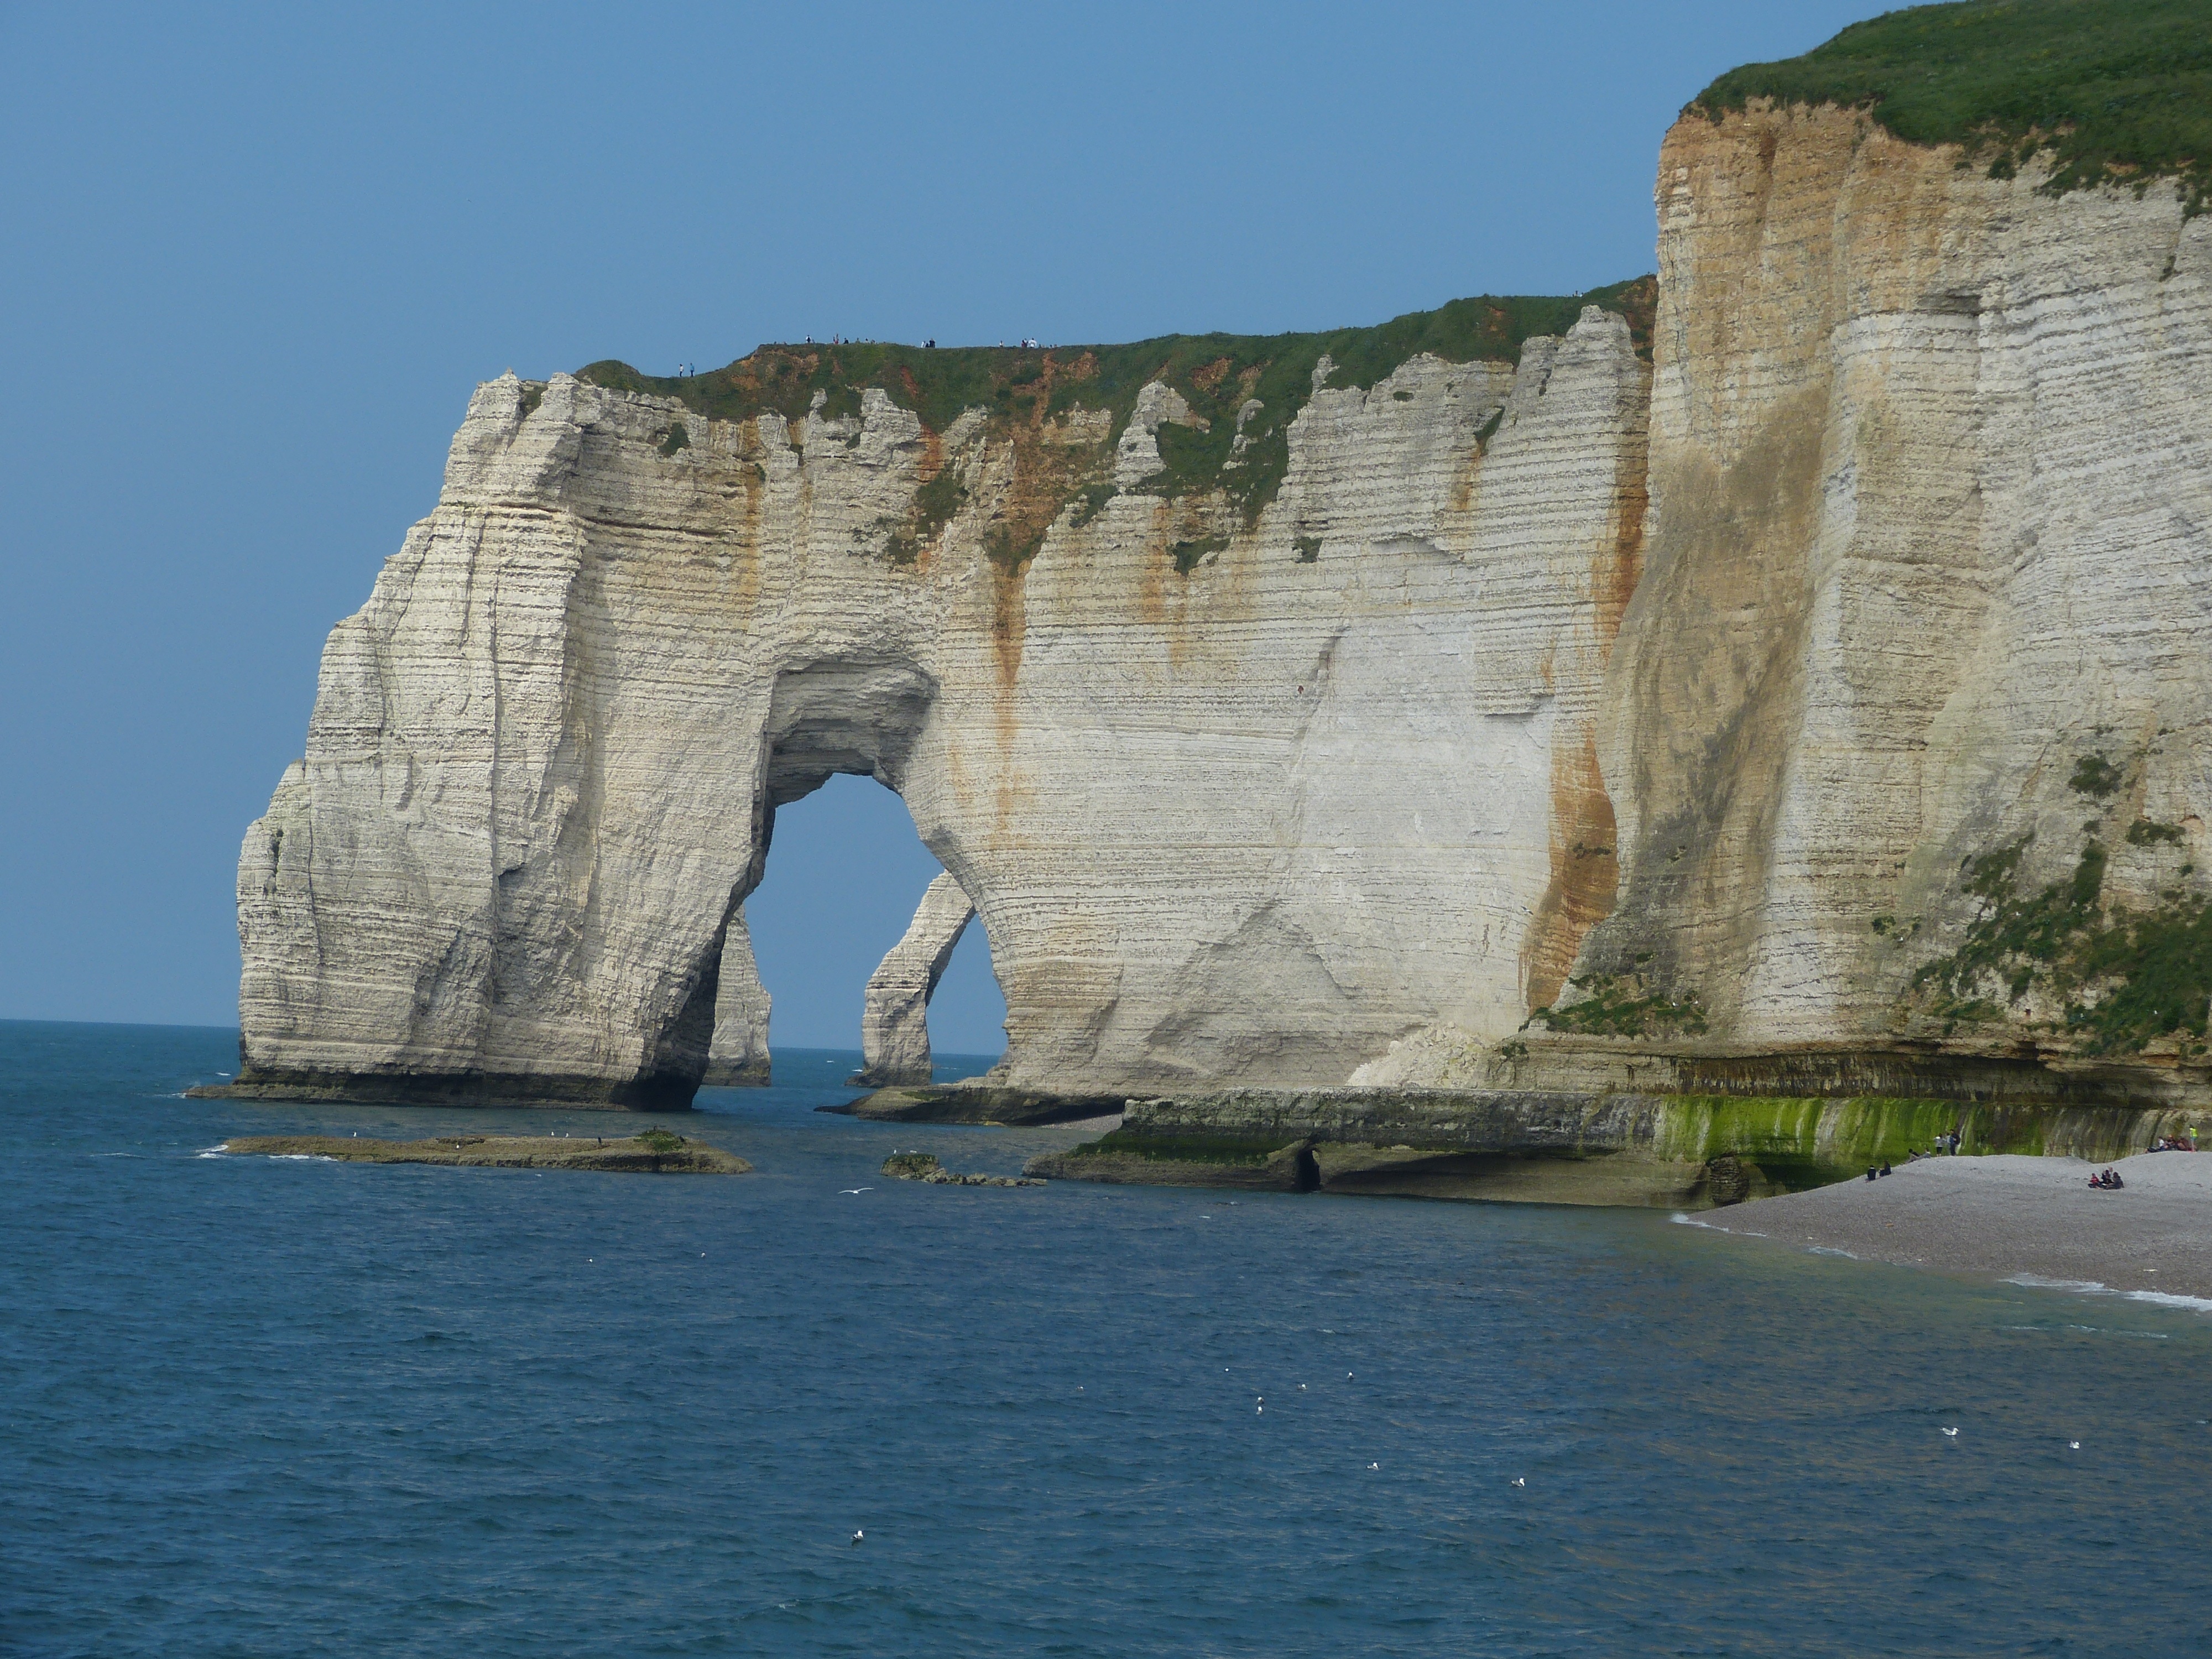
sea, coast, water, rock, ocean, vacation, formation, cliff, arch, bay, landmark, stack, terrain, geology, cliffs, normandy, atlantic, cape, white cliffs, landform, natural arch, le tilleul